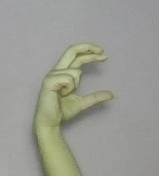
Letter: thal